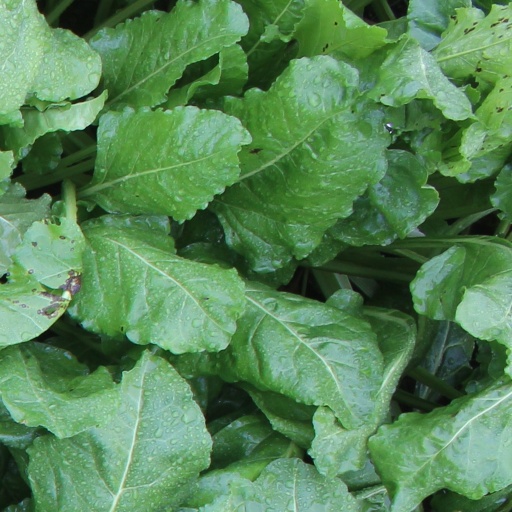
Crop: sugar beet